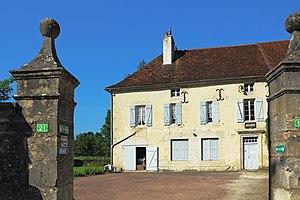
Mairie de Vix
Vix est une commune française située dans le département de la Côte-d'Or, en région Bourgogne-Franche-Comté. Le village est connu pour le "vase de Vix" découvert sur le mont Lassois au pied duquel le village se niche. Les gentilés sont "Vixois" et "Vixoises".